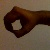
The image shows a hand gesture representing the number 0 in Indian Sign Language.